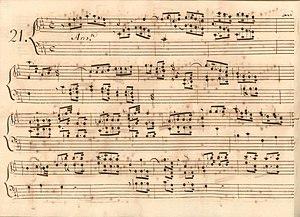
La sonate K. 238, telle qu'elle se présente dans le manuscrit de Parme, volume V no. 21.
La sonate K. 238 en fa mineur est une œuvre pour clavier du compositeur italien Domenico Scarlatti.